Brisbane Lions

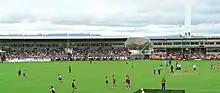
Carrara Stadium was the original home ground of the Brisbane Bears.

The Brisbane Bears were born in 1987 and initially played home matches at Carrara Stadium on the Gold Coast. In its early days, the club was uncompetitive on the field and struggled to shake the derisive tags which included "The Carrara Koalas" (in reference to the Gold Coast home and the somewhat tame marsupial) and "The Bad News Bears".